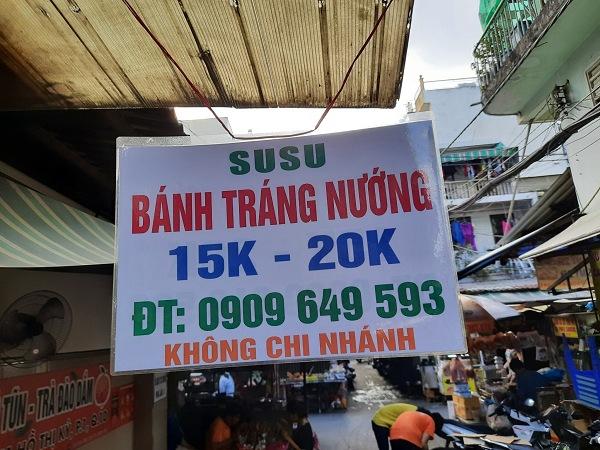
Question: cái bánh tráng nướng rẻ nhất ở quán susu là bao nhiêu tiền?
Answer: cái bánh tráng nướng rẻ nhất ở quán susu là 15 000 đồng